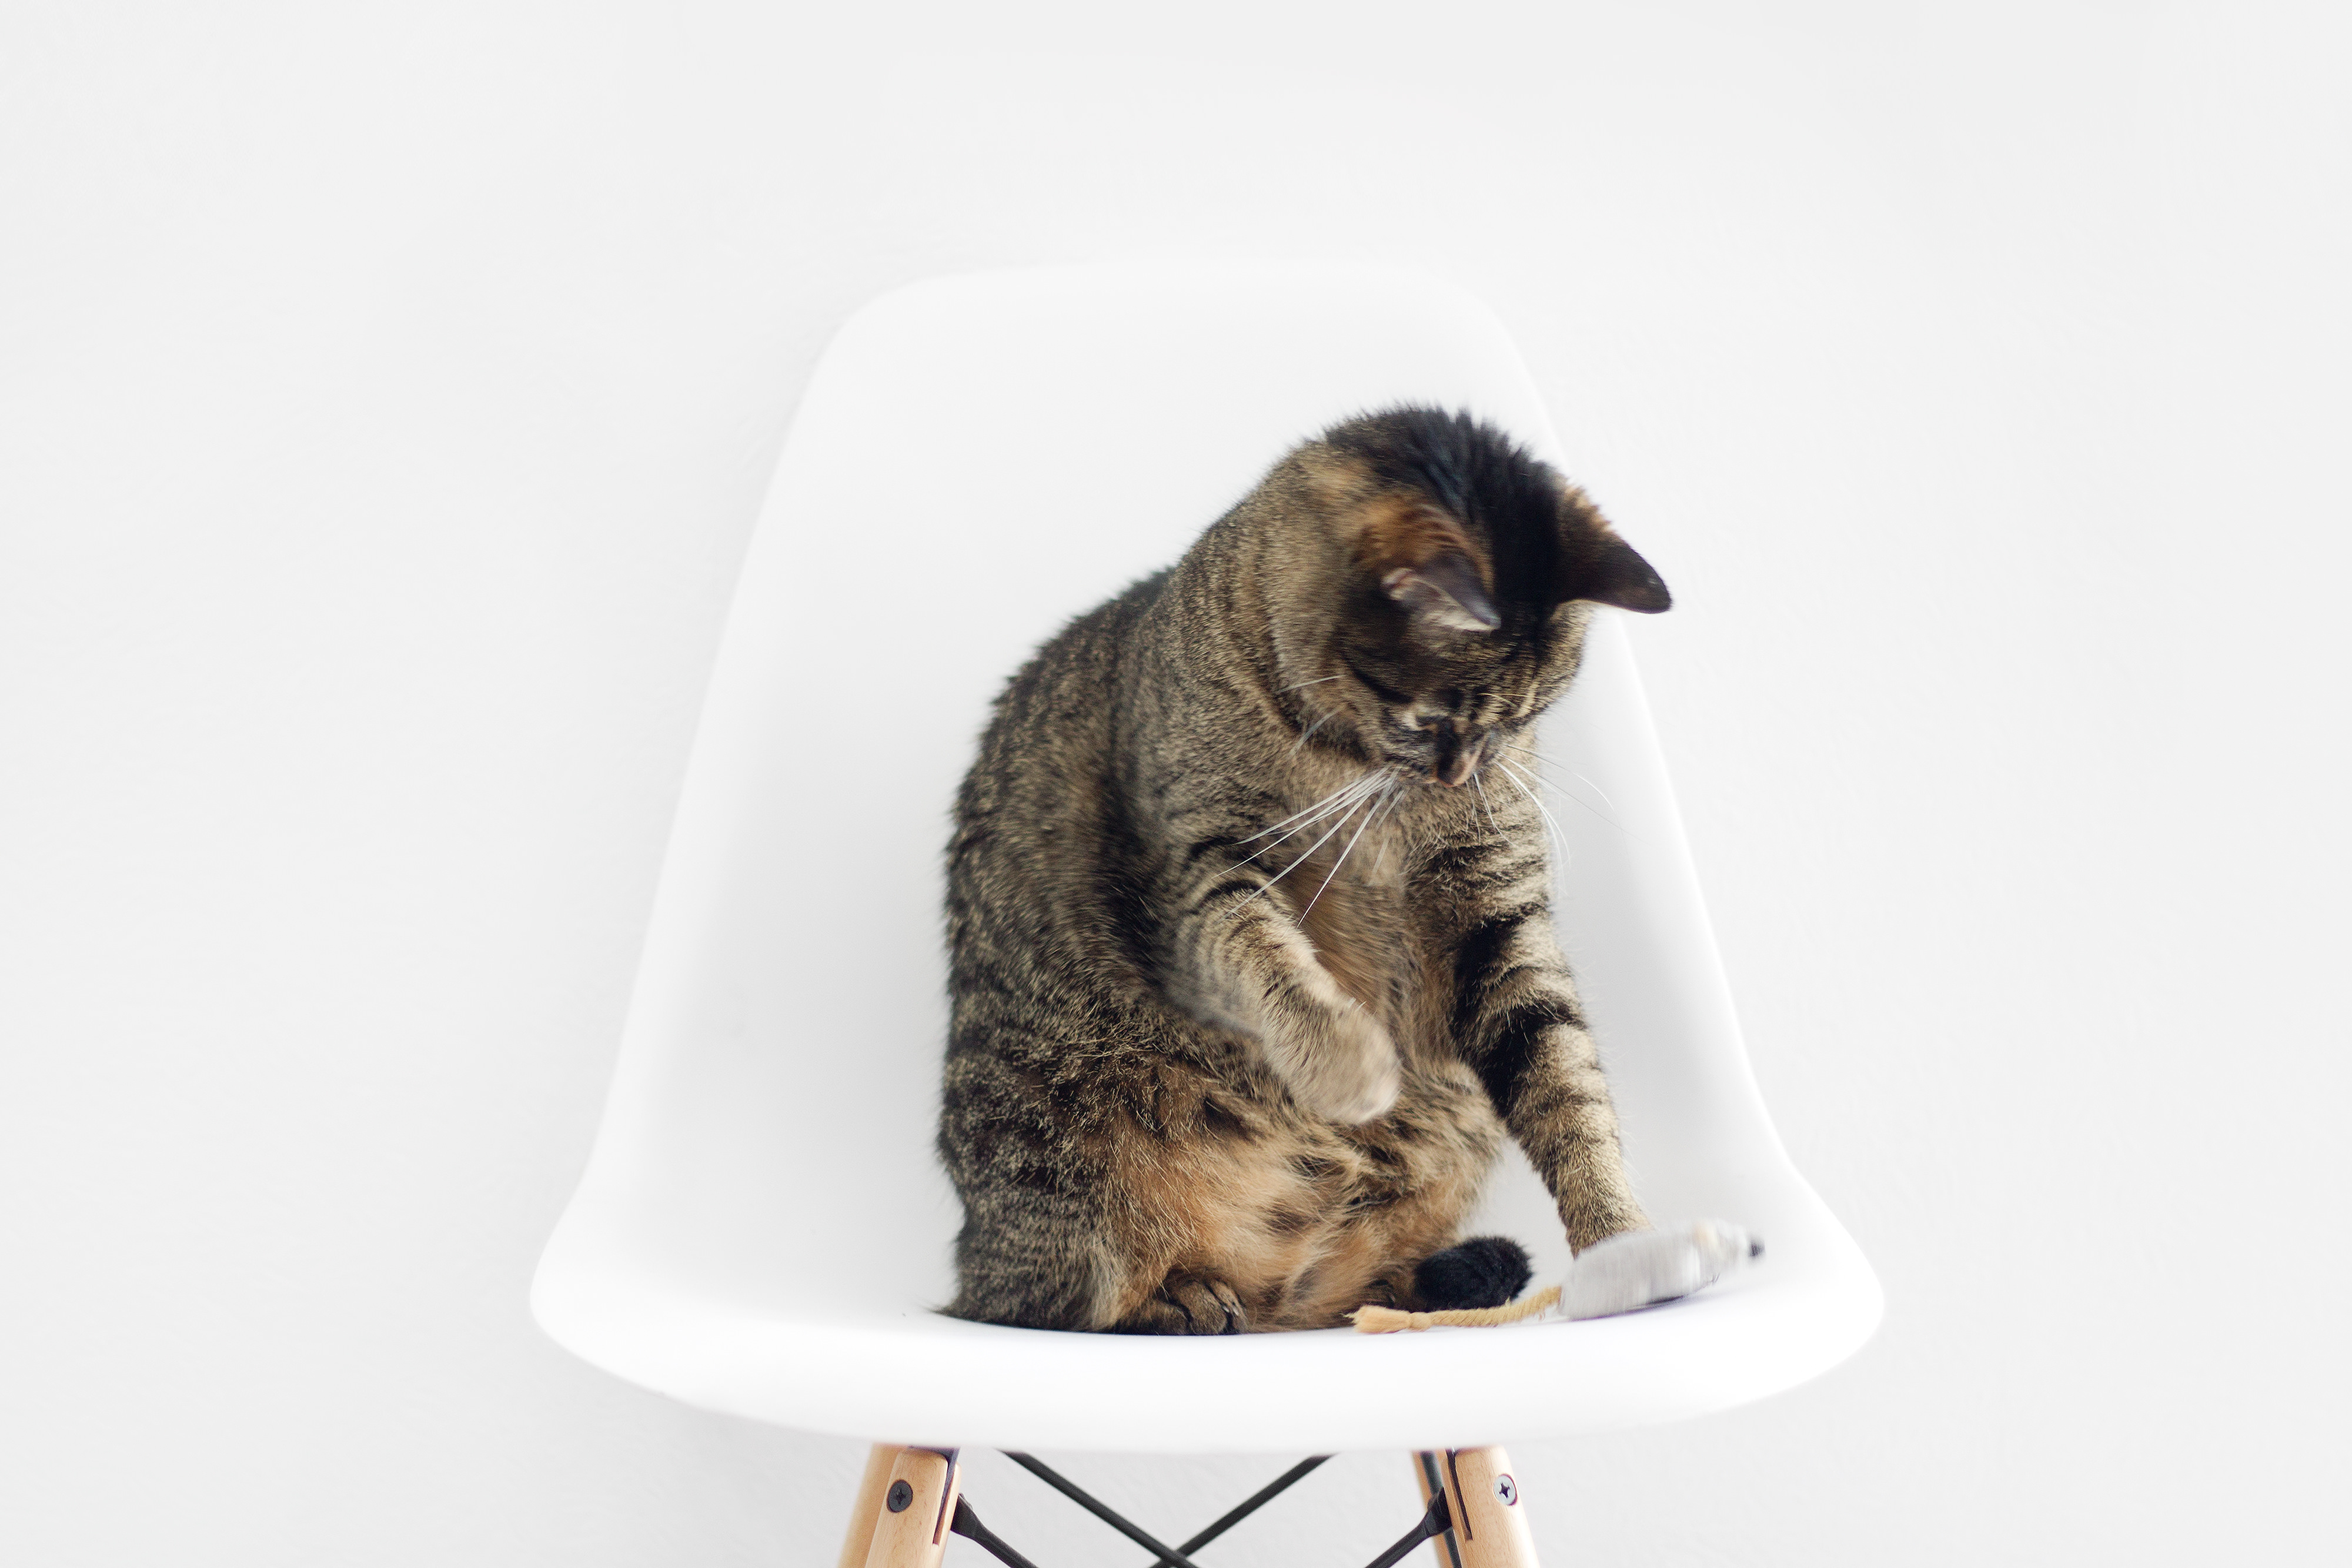
chair, animal, cute, pet, fur, cat, feline, mammal, textile, furry, adorable, small to medium sized cats